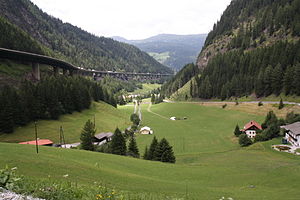
Bjergpas
Brennerpasset i Alperne.
I bjergområder er et bjergpas eller pas et lavere punkt, som tillader lettere gennemgang gennem området.